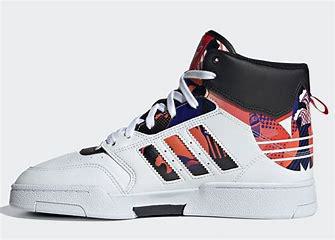
Brand: adidas
Model: Drop Step Skate